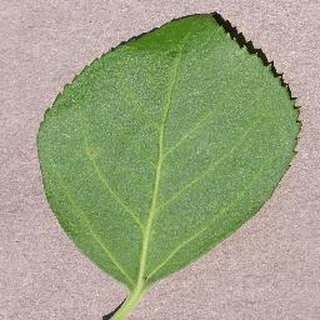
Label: healthy_cherry